A Sunday at the Pool in Kigali

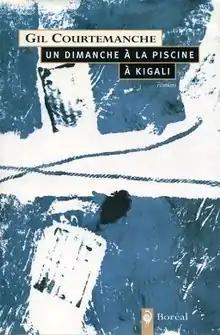
First edition (French)

A Sunday at the Pool in Kigali (original French title: "Un dimanche à la piscine à Kigali") is the first novel by Montreal author Gil Courtemanche, originally published in 2000.